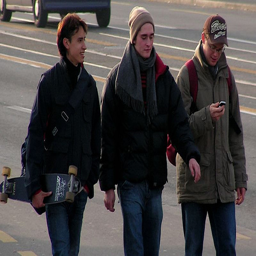
Three men are walking through a parking lot.
A group of men walking as one carries a skateboard.
a group of people walk down a street
Three young men in coats are walking along a roadway.
The three men are walking down the road together.